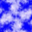
Label: cloud